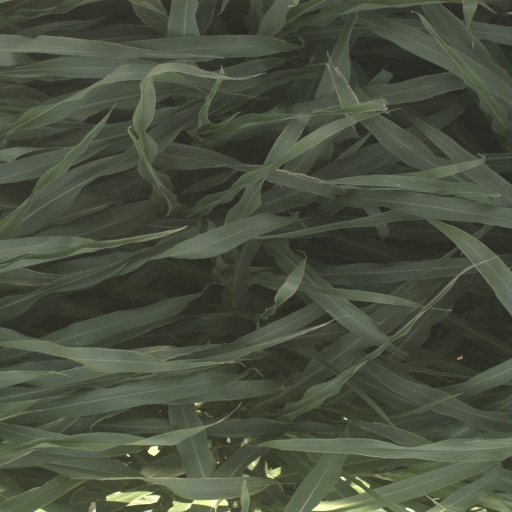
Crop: sorghum